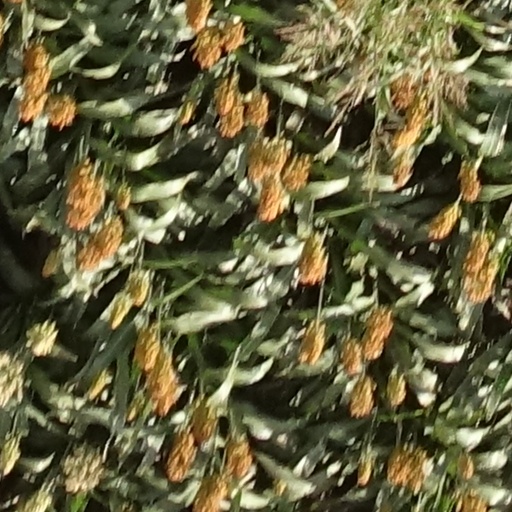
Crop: sorghum